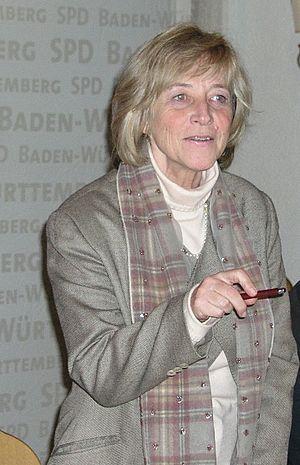
Beate Weber est une femme politique allemande née à Reichenberg en 1943.